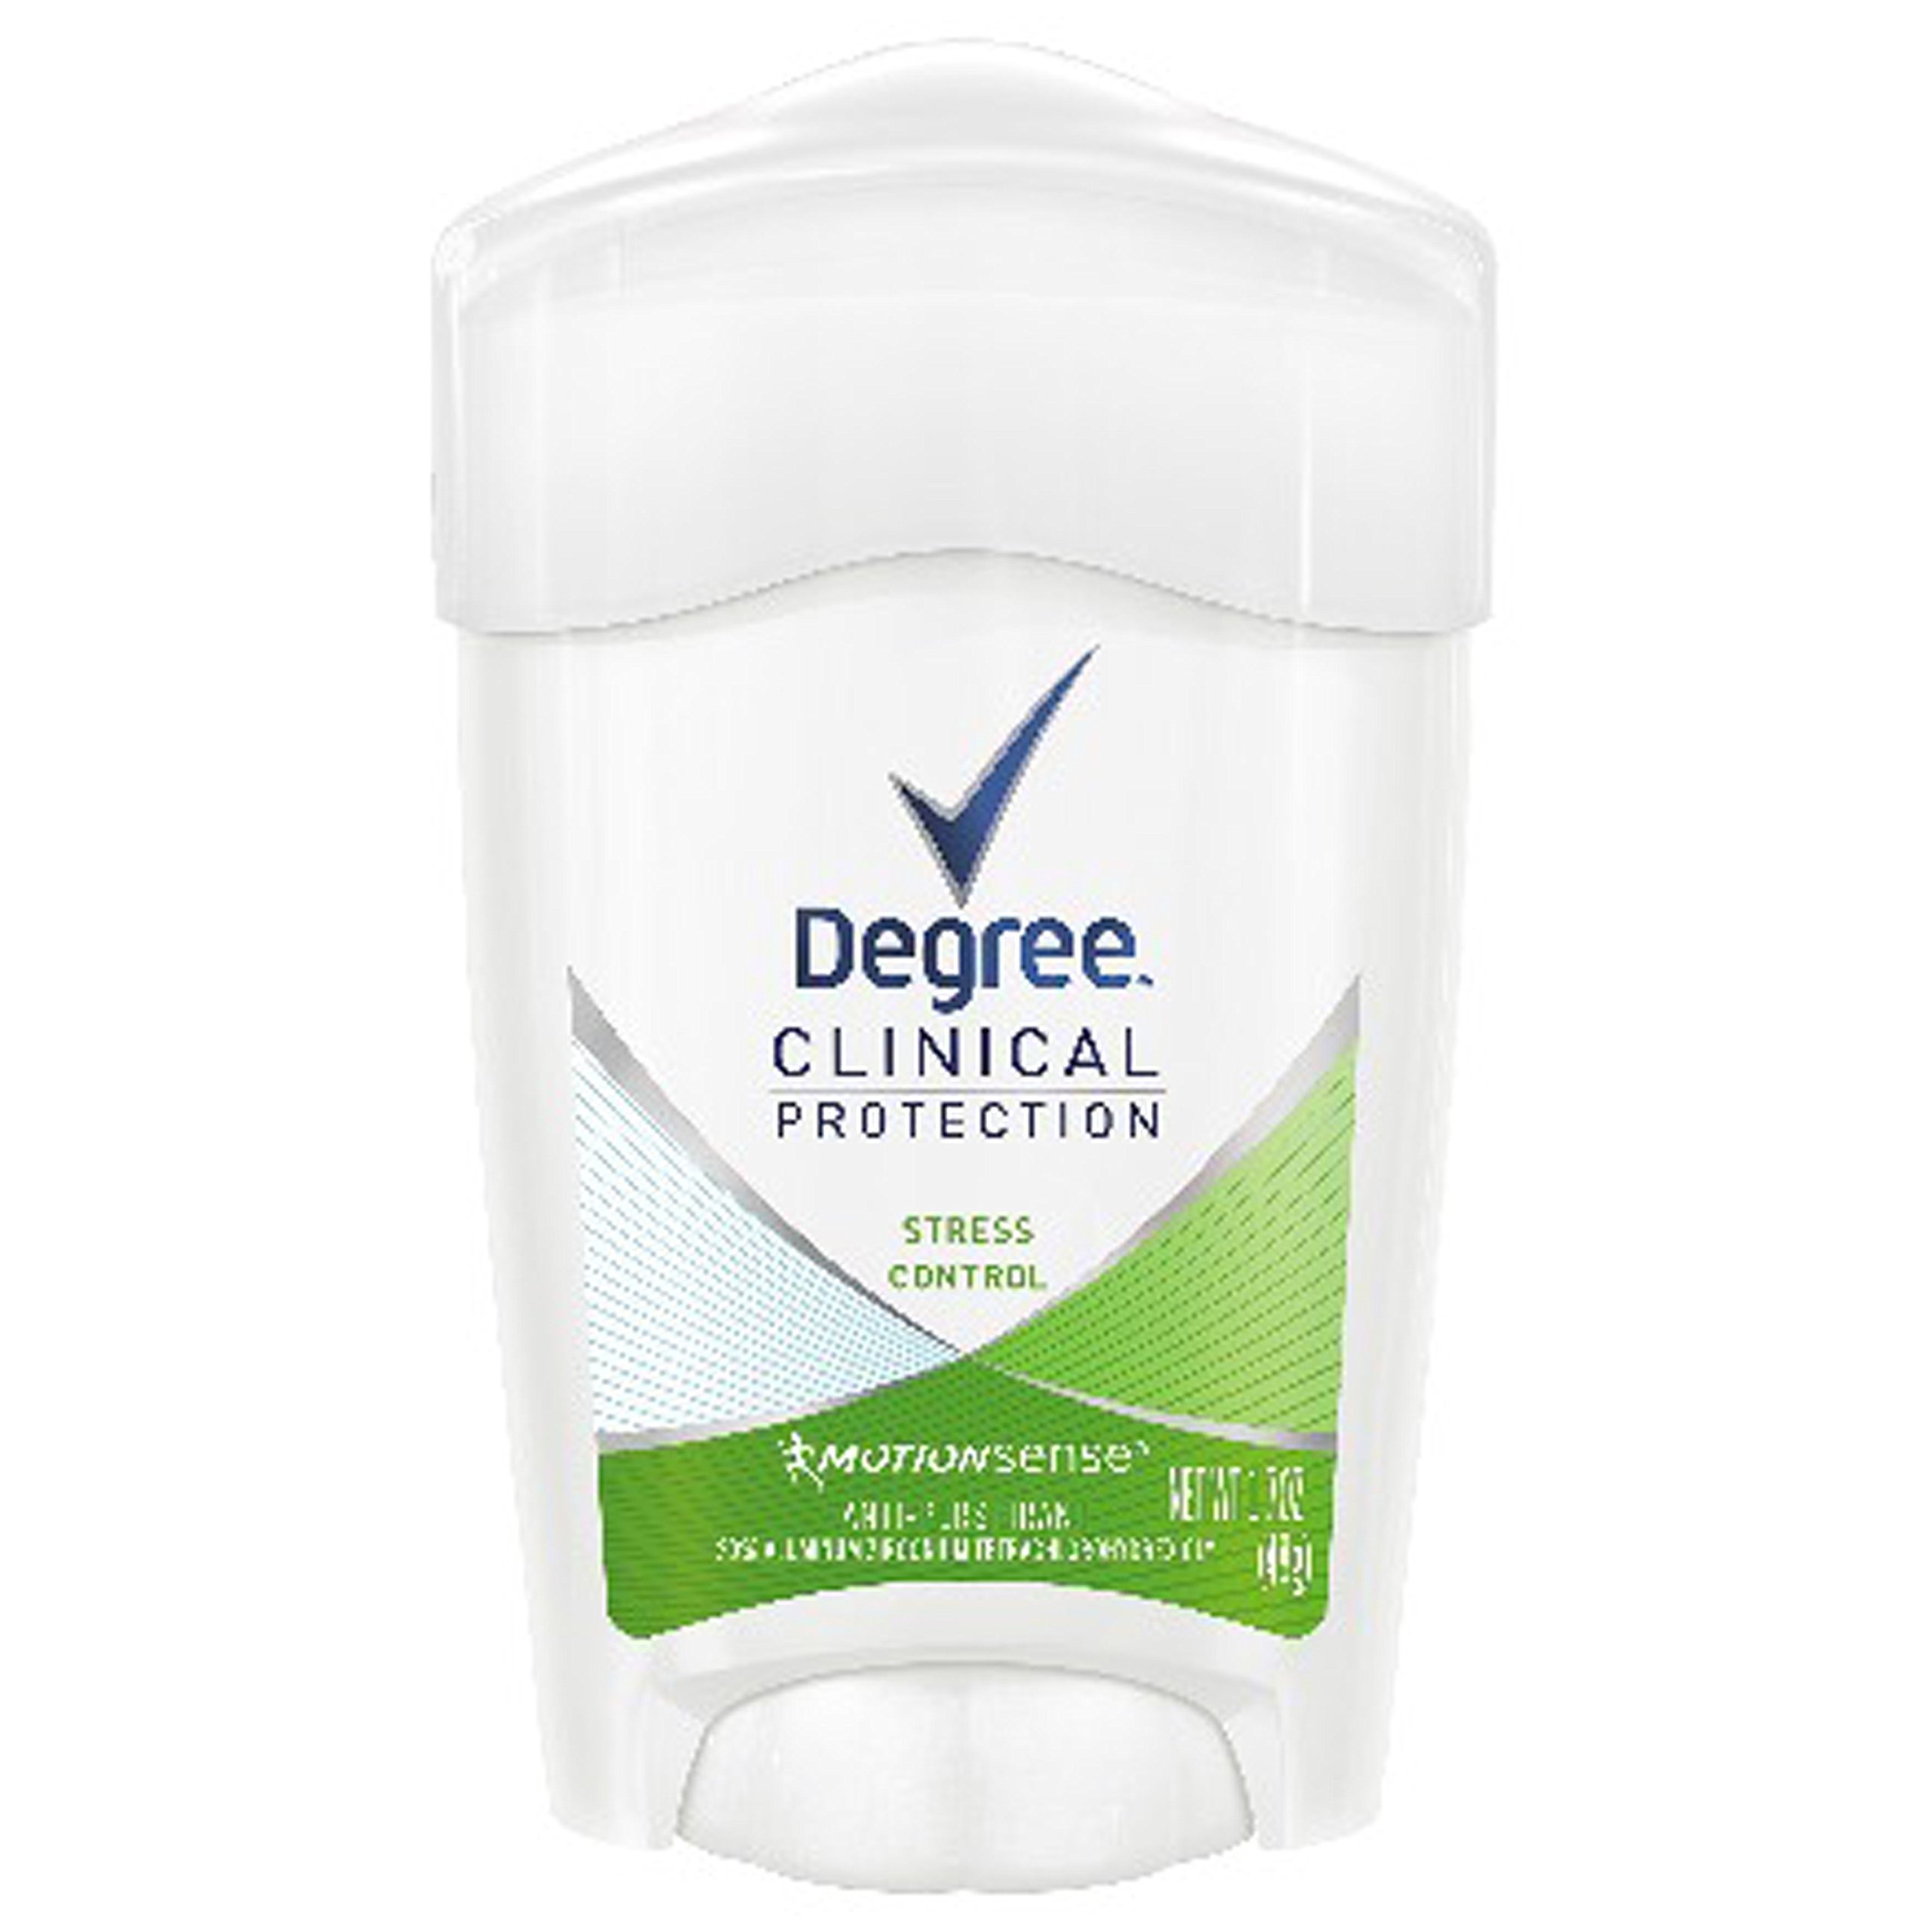
Item Name: Degree Women Clinical Antiperspirant Deodorant, Stress Control, 1.7 oz
Bullet Point 1: Degree Women Clinical Antiperspirant Deodorant Stress Control 1.7 oz
Bullet Point 2: Gives strong yet gentle protection.
Bullet Point 3: Natural scent with a hint of white flowers and a pinch of outdoorsy zest.
Bullet Point 4: Long-lasting 48 hour sweat and odor protection.
Bullet Point 5: Prescription strength wetness protection.
Value: 1.7
Unit: Ounce

Price: 13.14